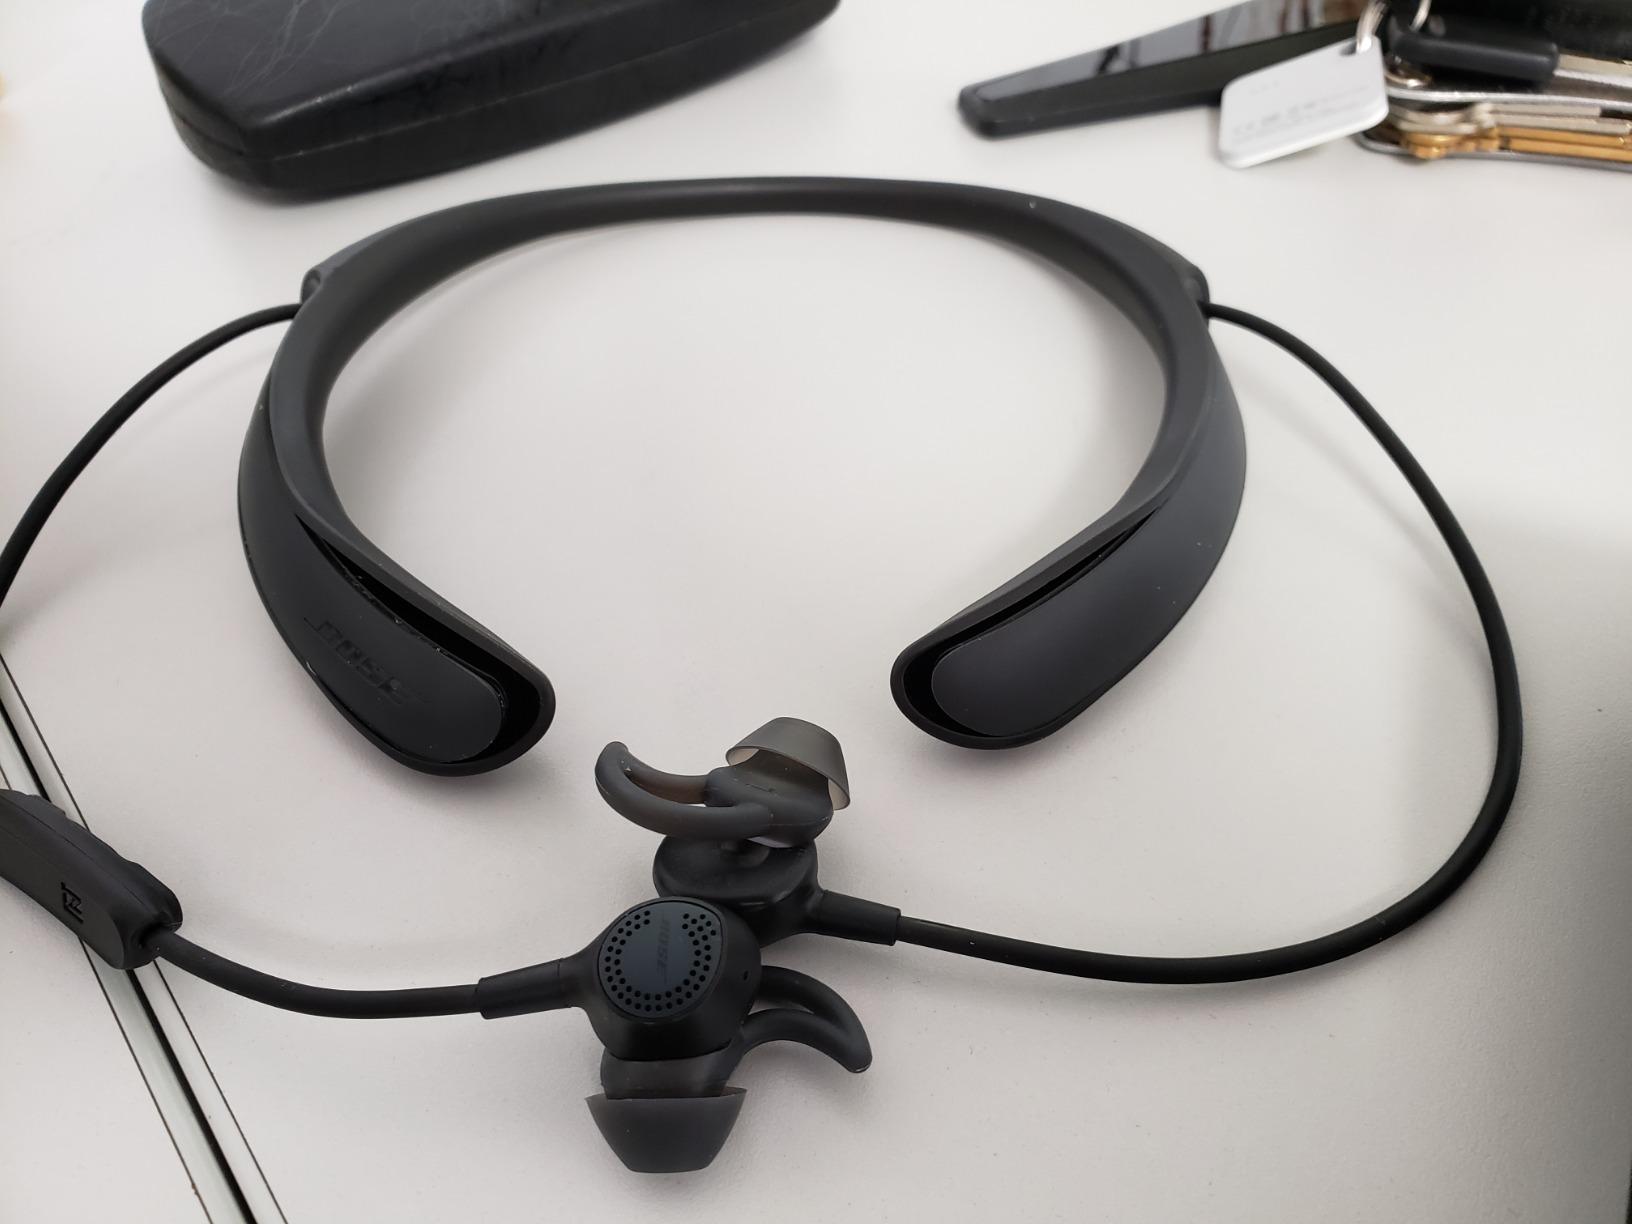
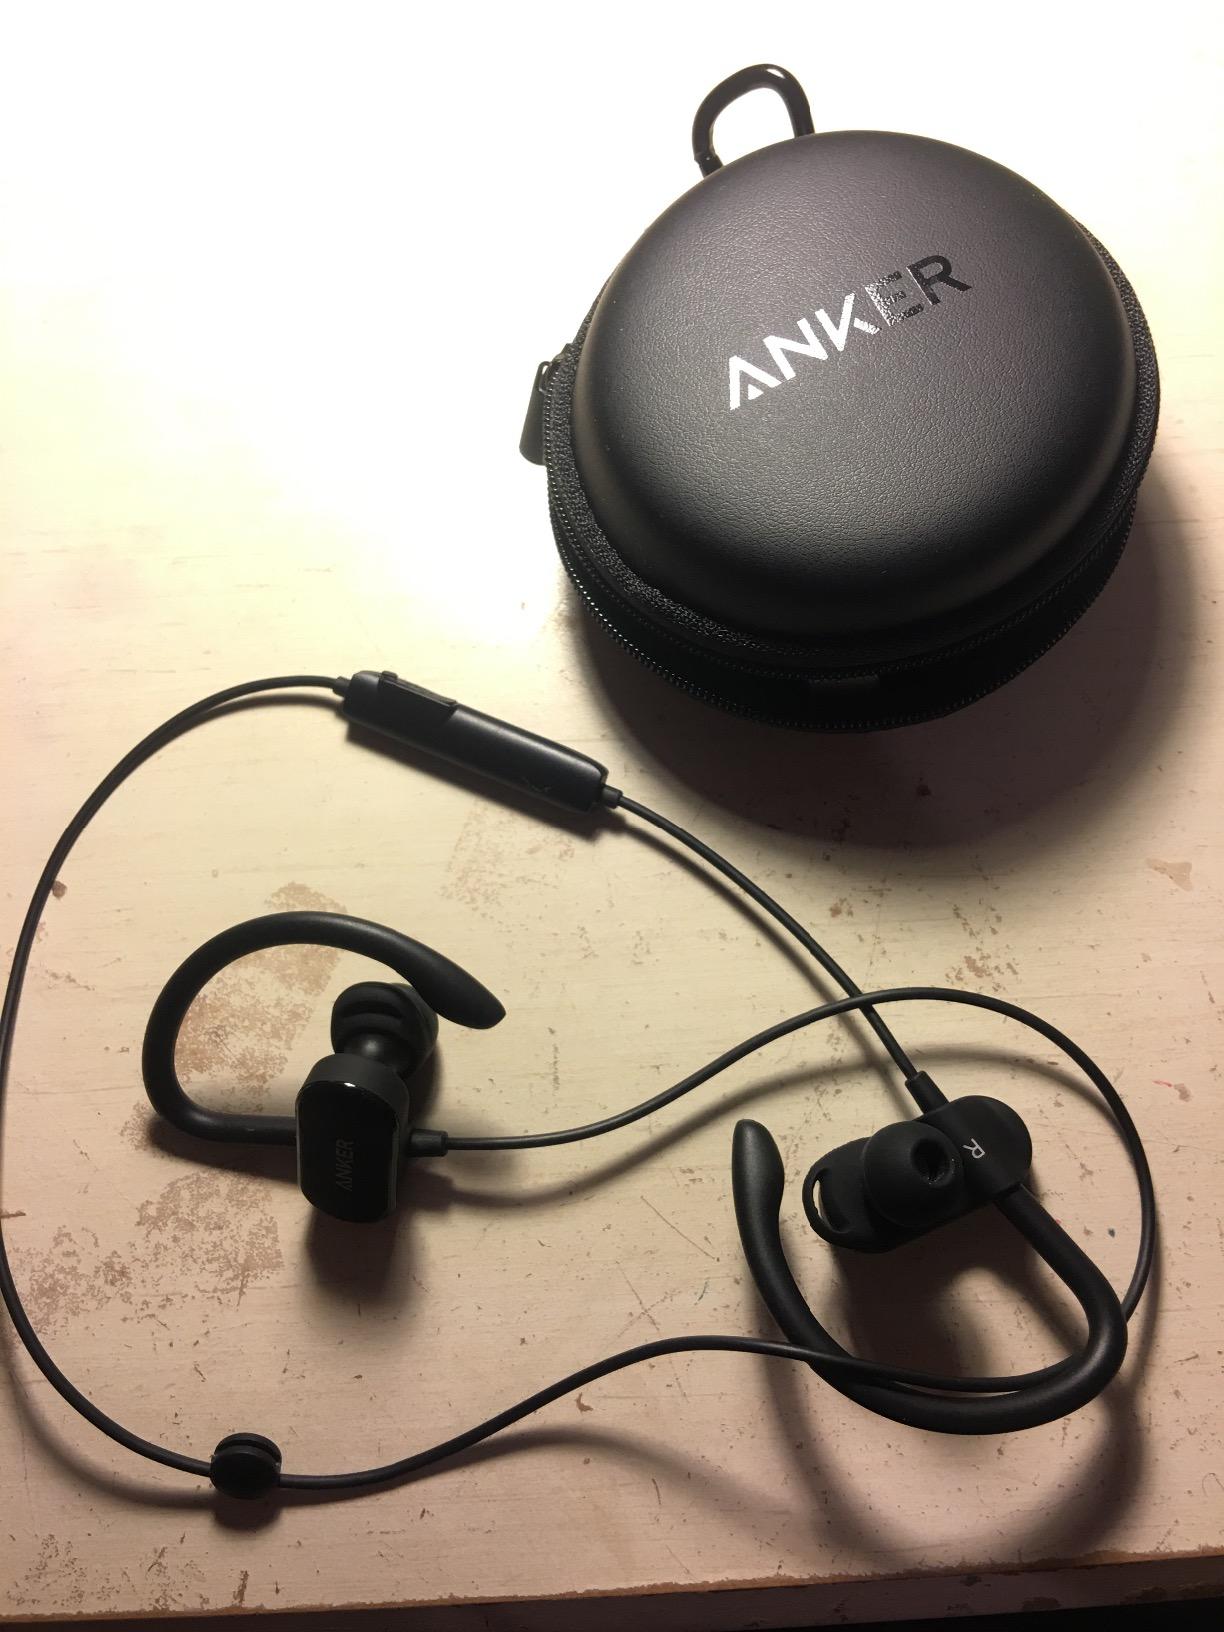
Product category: headphones
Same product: no